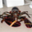
Label: lobster